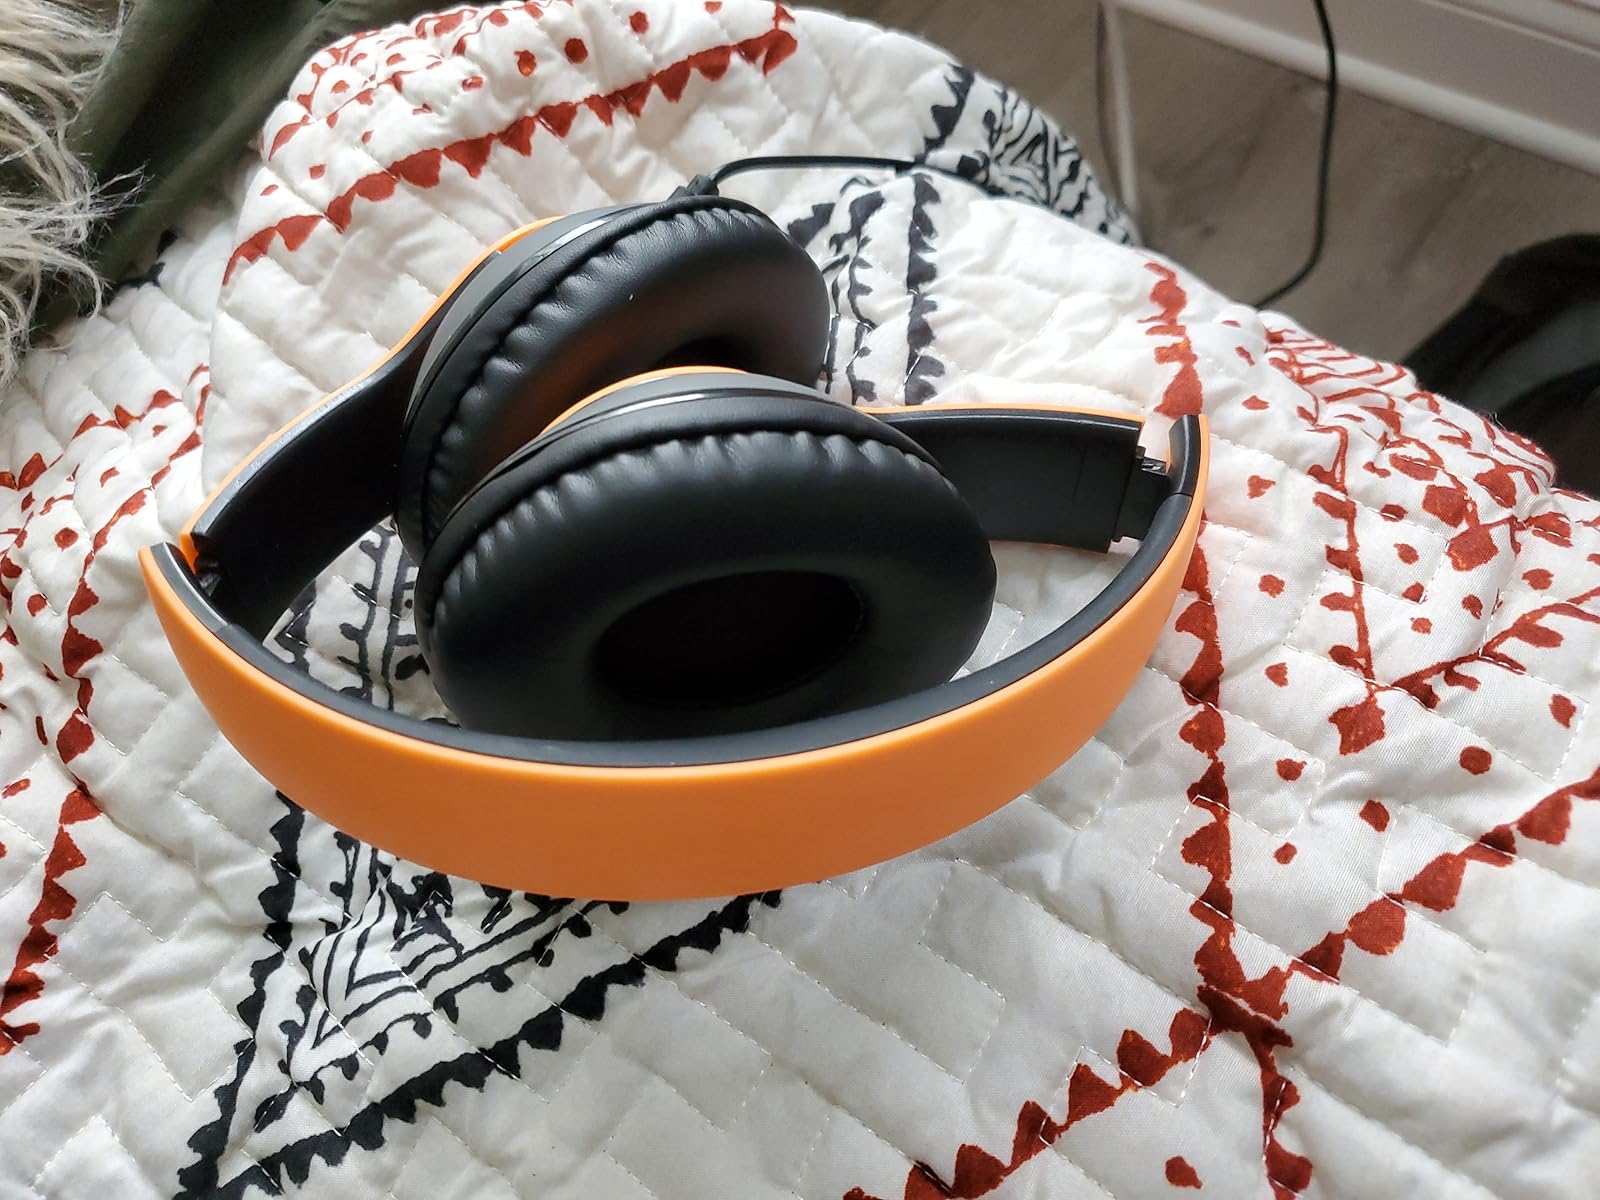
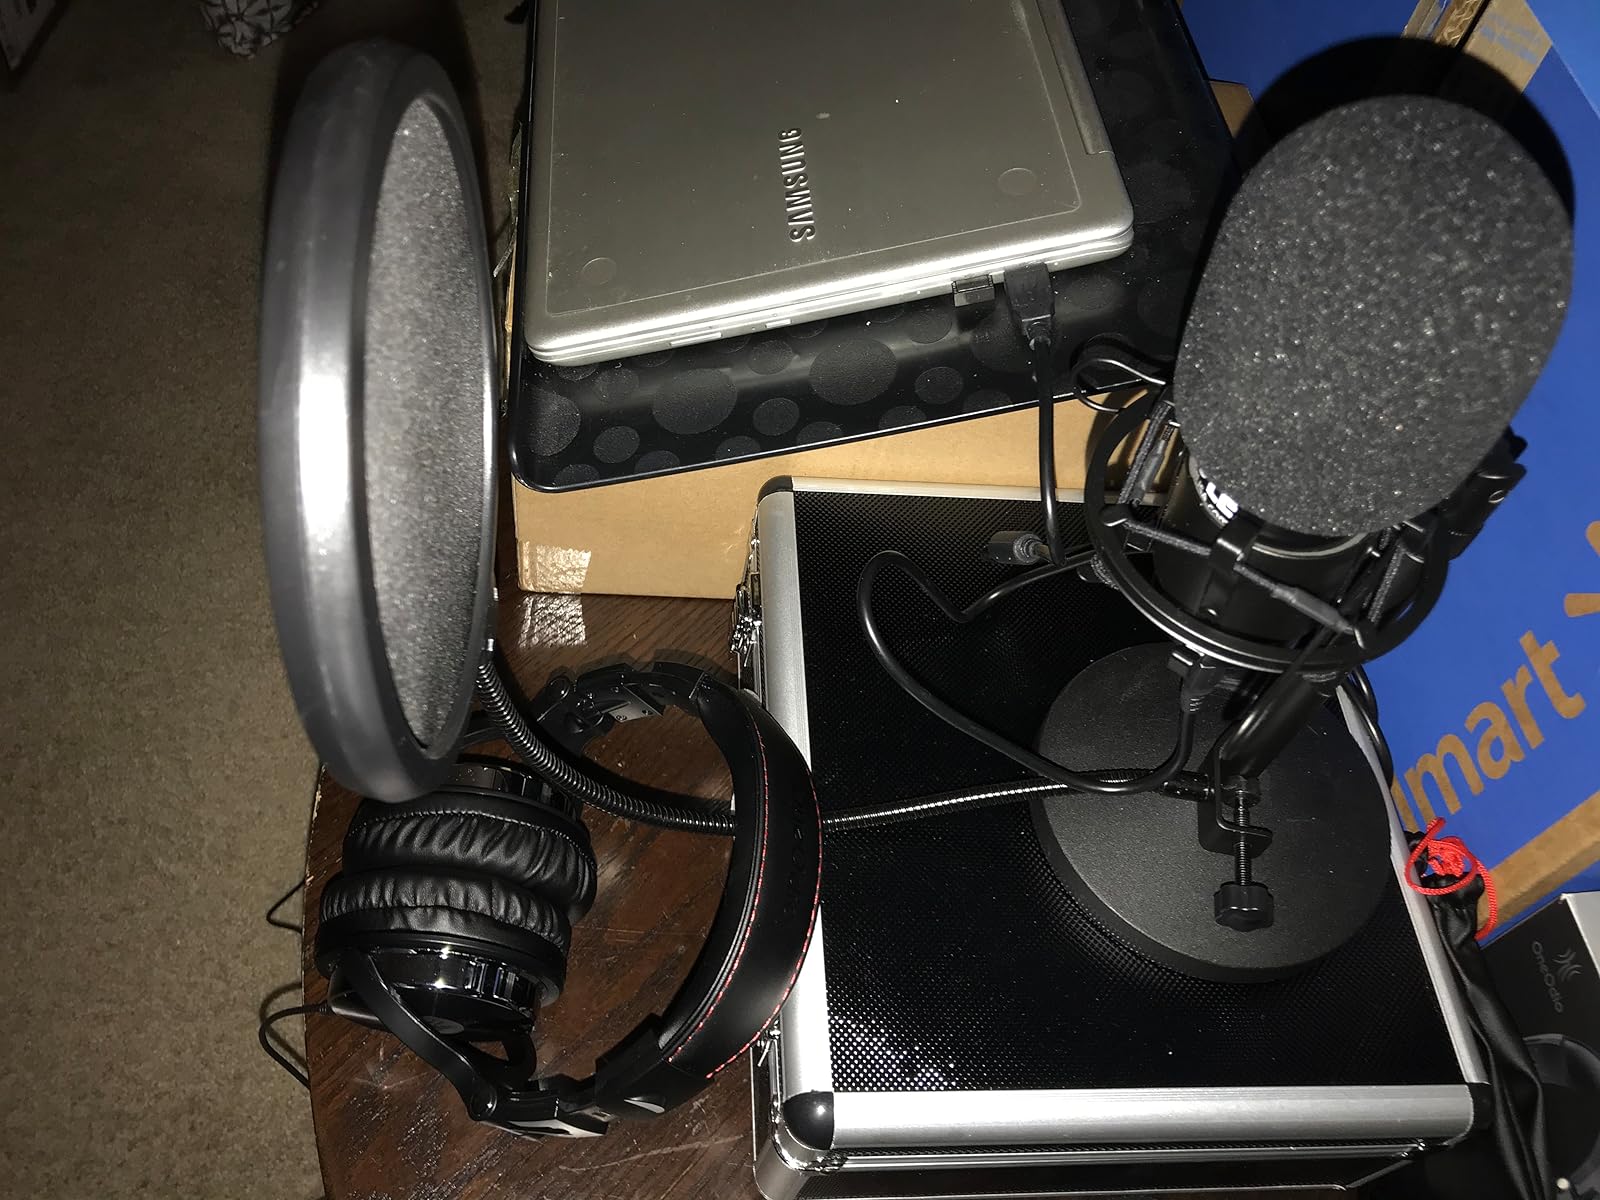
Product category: headphones
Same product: no